Flunk Punk Rumble

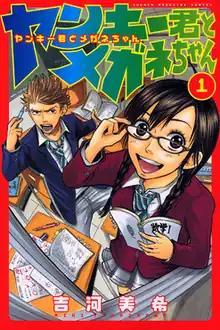
First volume cover, featuring Daichi Shinagawa (left) and Hana Adachi (right)

Flunk Punk Rumble, known in Japan as , is a Japanese manga series written and illustrated by Miki Yoshikawa. It was serialized in Kodansha's manga magazine "Weekly Shōnen Magazine" from October 2006 to May 2011, with its chapters collected in 23 volumes. The manga was released in English by Chuang Yi in Singapore; only three volumes were released.